White genocide conspiracy theory

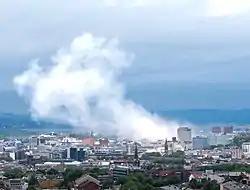
The 2011 Oslo bombing killed eight people and injured at least 209. A few hours later, the attacker shot and killed 69 others, all but 14 of whom were teenagers.

American Neo-Nazi literature such as "The Turner Diaries" and Lane's "White Genocide Manifesto" have spread online to right wing groups in Australia. A collection of writings called "Siege" by James Mason was cited as an inspiration by some of the twenty-two neo-Nazis who infiltrated the New South Wales Young Nationals party from which they were banned for life for trying to advance the creation of an ethno-state. Themes of the "defense of Western civilization" and the achievements of ethnic Whites have become racist dog whistles for groups advancing theories of an impending white genocide.